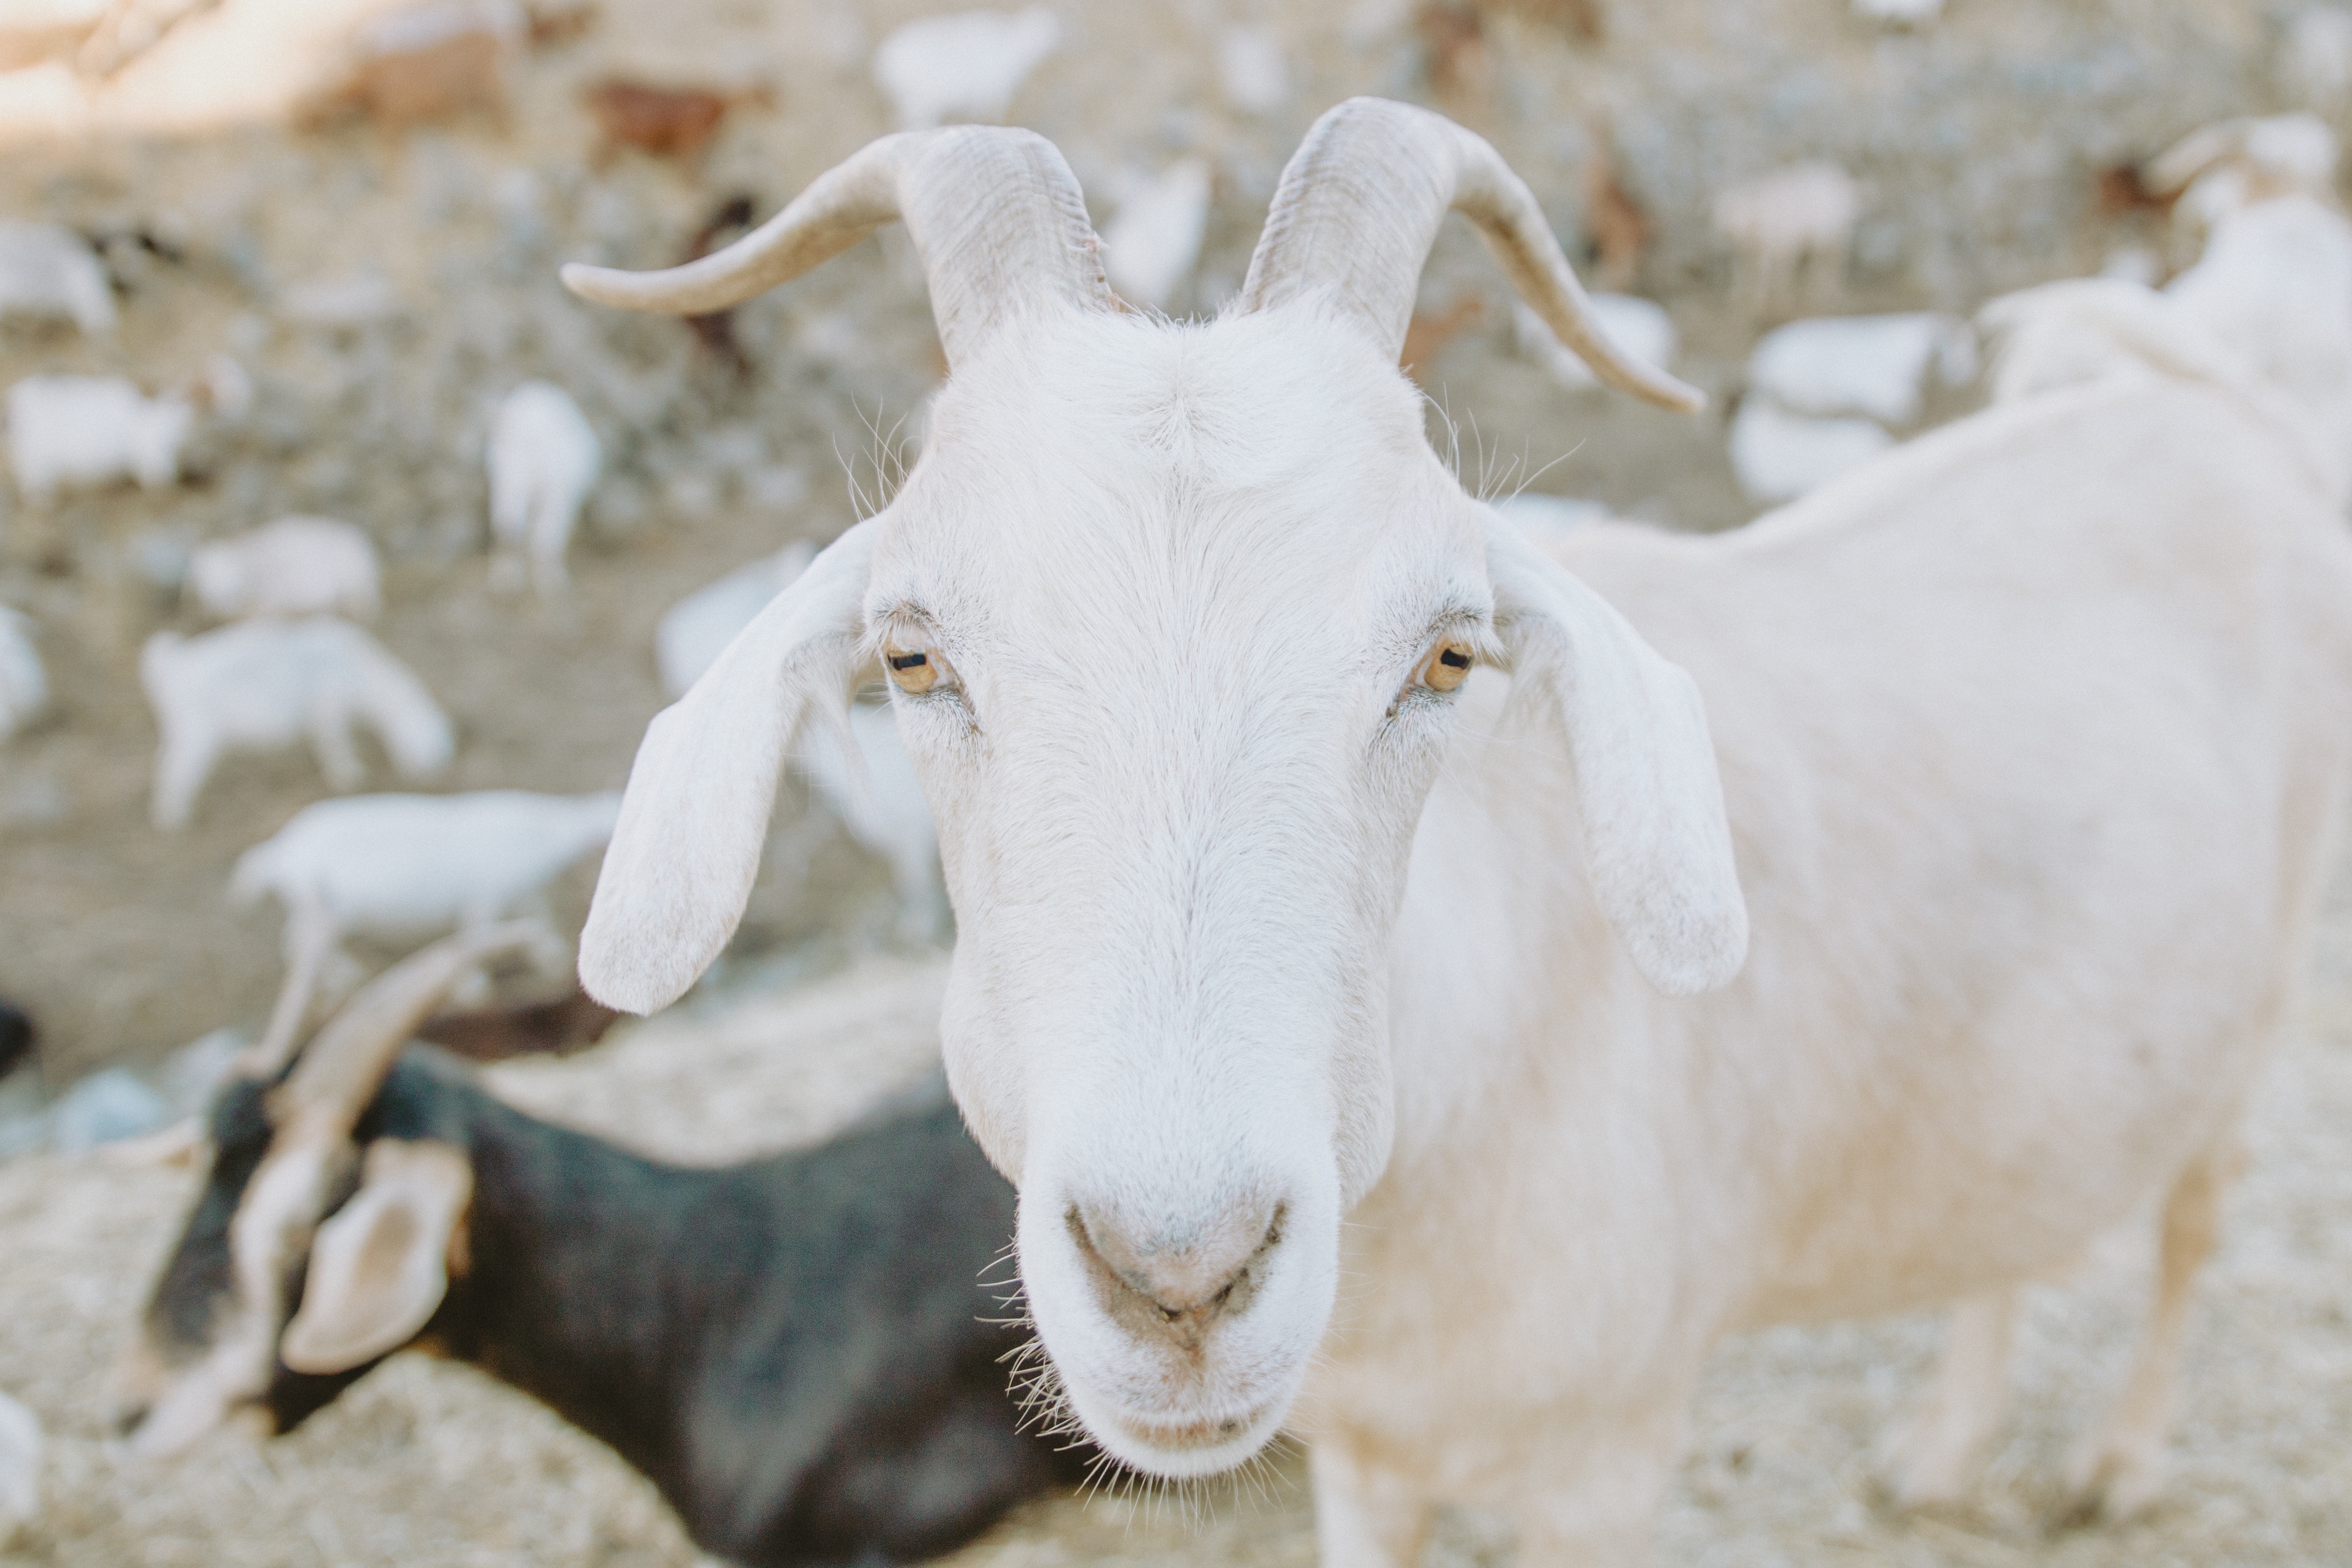
white, goat, horn, pasture, mammal, fauna, close up, goats, vertebrate, cattle like mammal, cow goat family